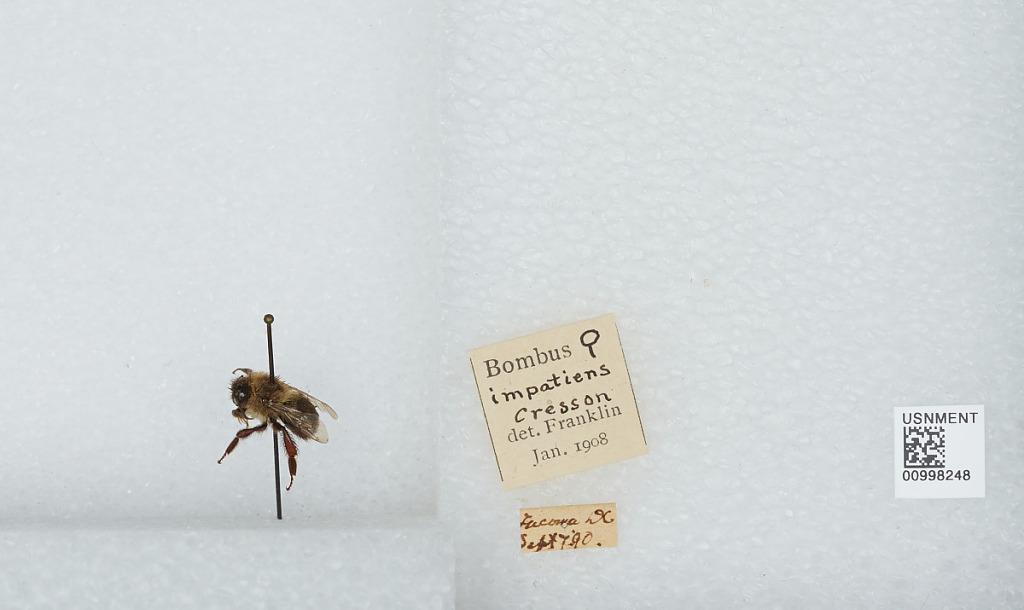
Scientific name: Bombus (Pyrobombus) impatiens Cresson
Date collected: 1890-9-7
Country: United States
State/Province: District of Columbia
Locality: Washington, Takoma
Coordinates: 38.9747, -77.0217
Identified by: Franklin